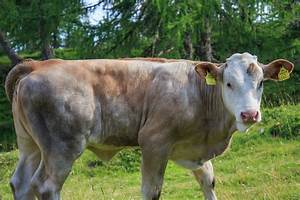
Label: mucca